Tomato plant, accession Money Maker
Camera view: bottom (45 deg); turntable rotation: 120 degrees
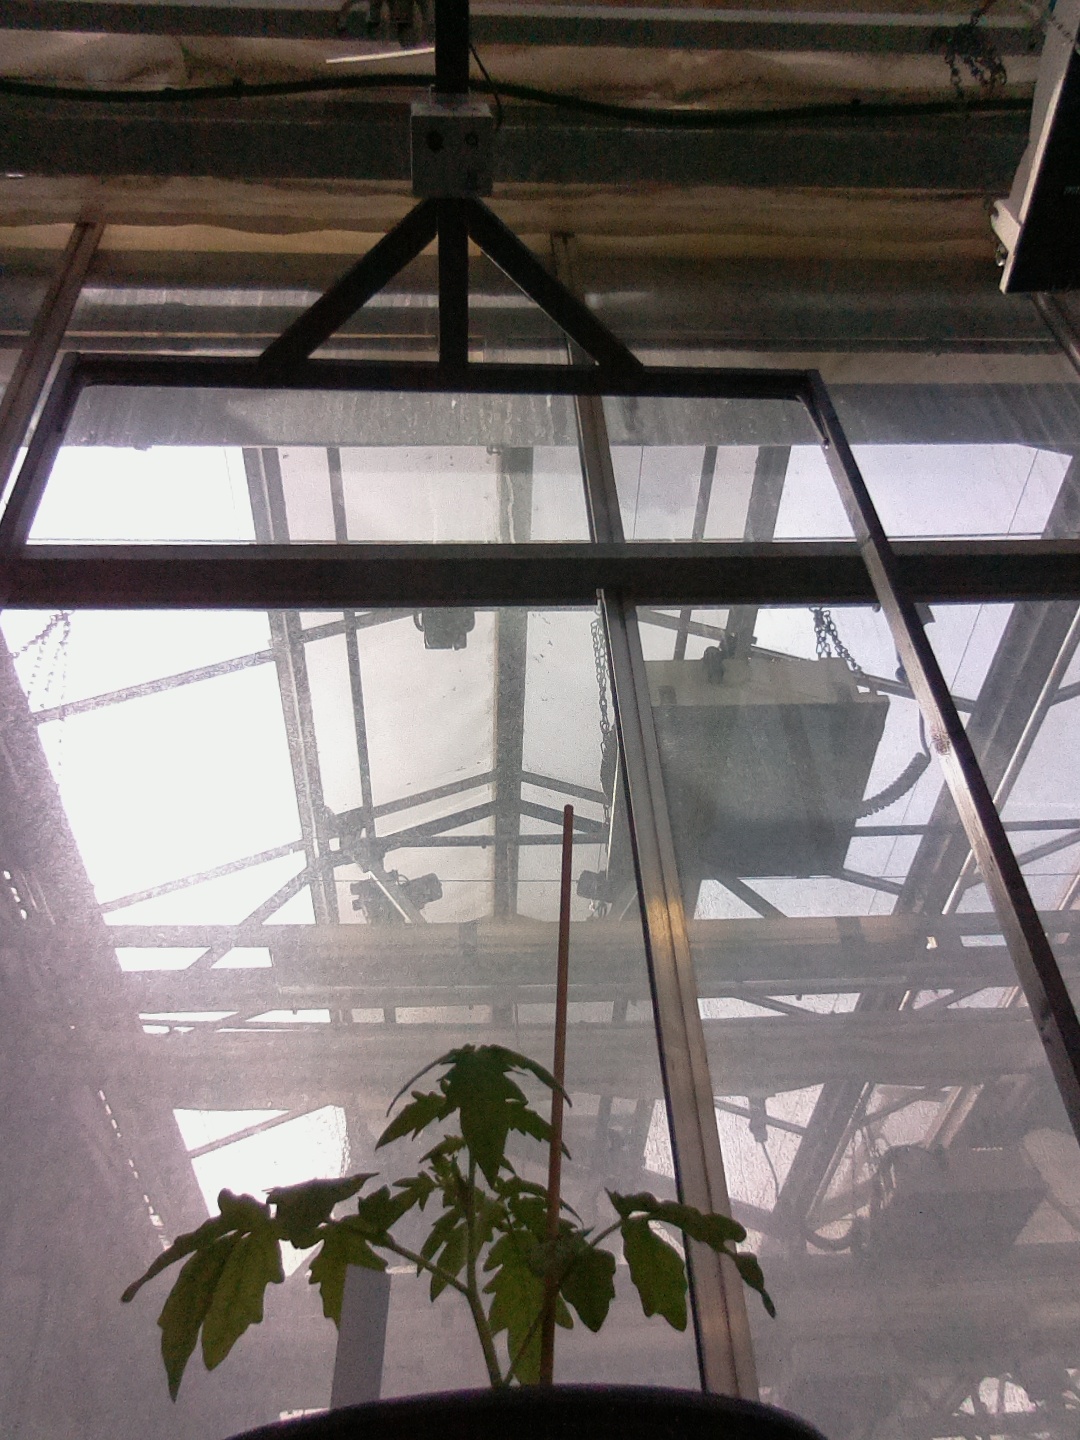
BBCH growth stage 13: 6 of true leaves visible